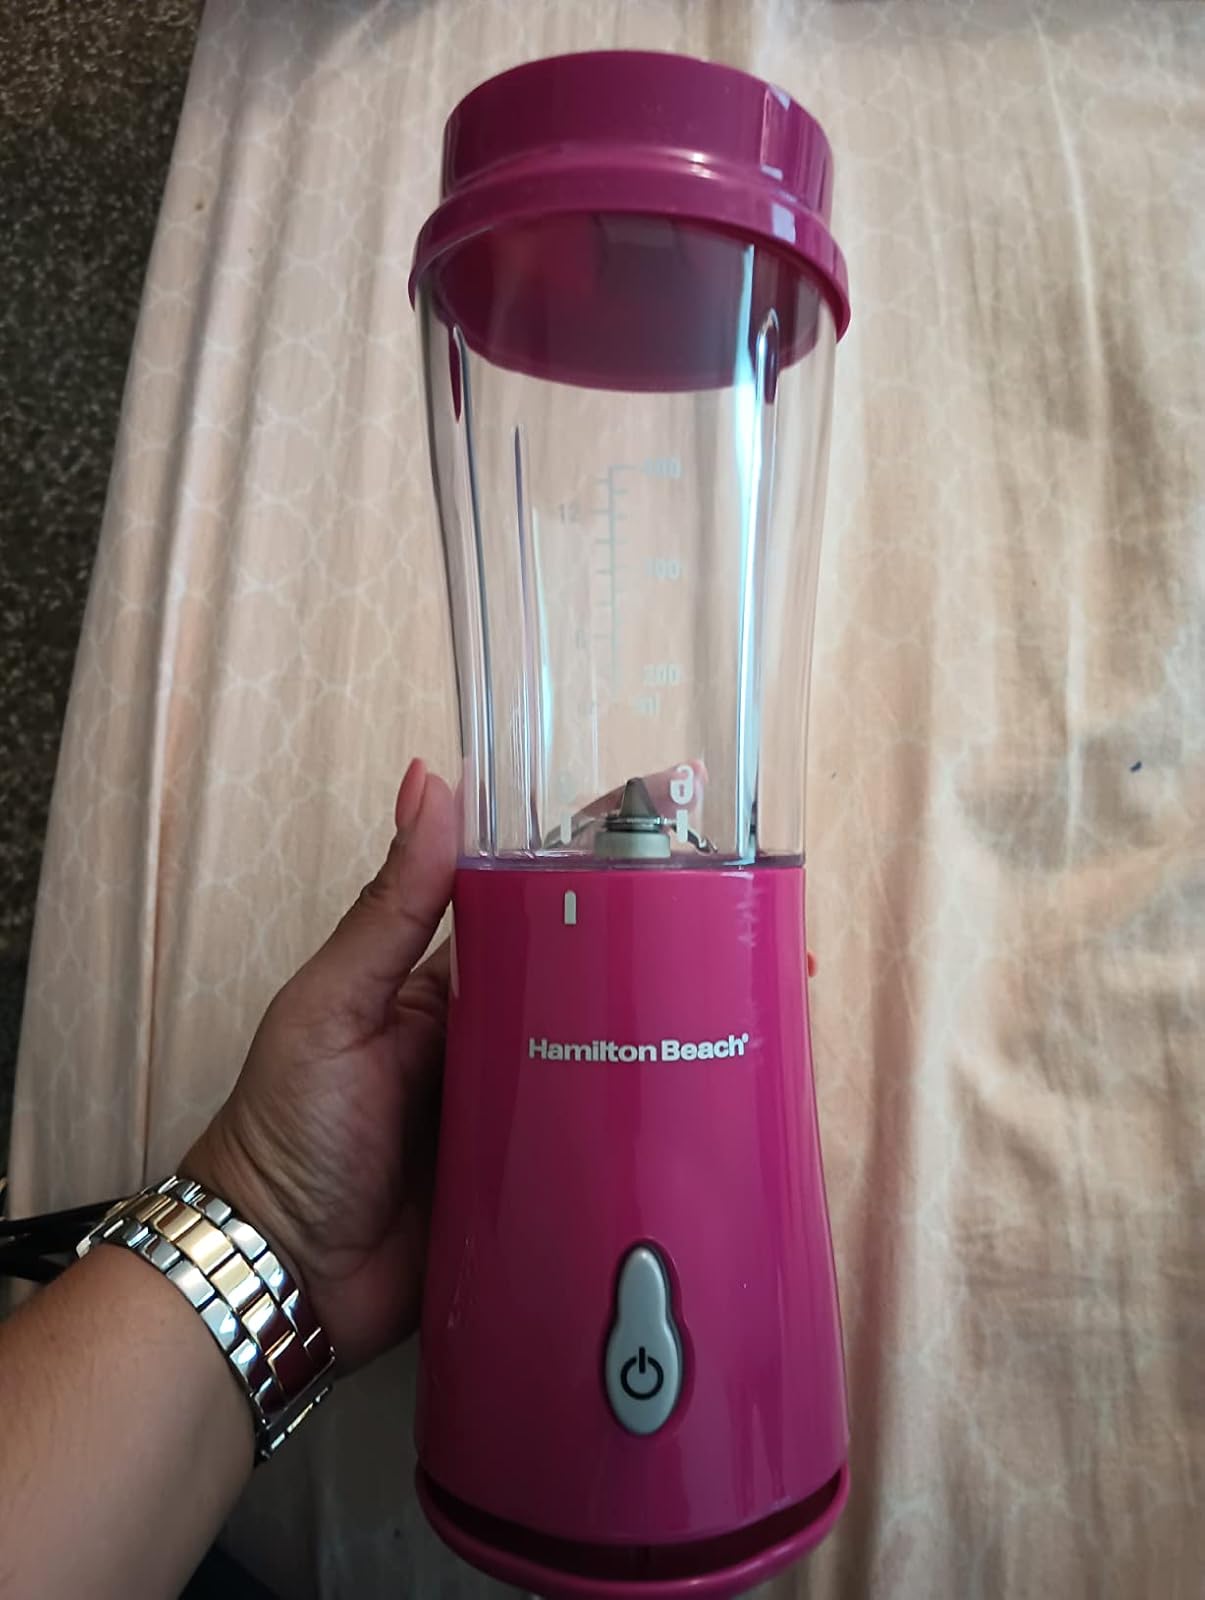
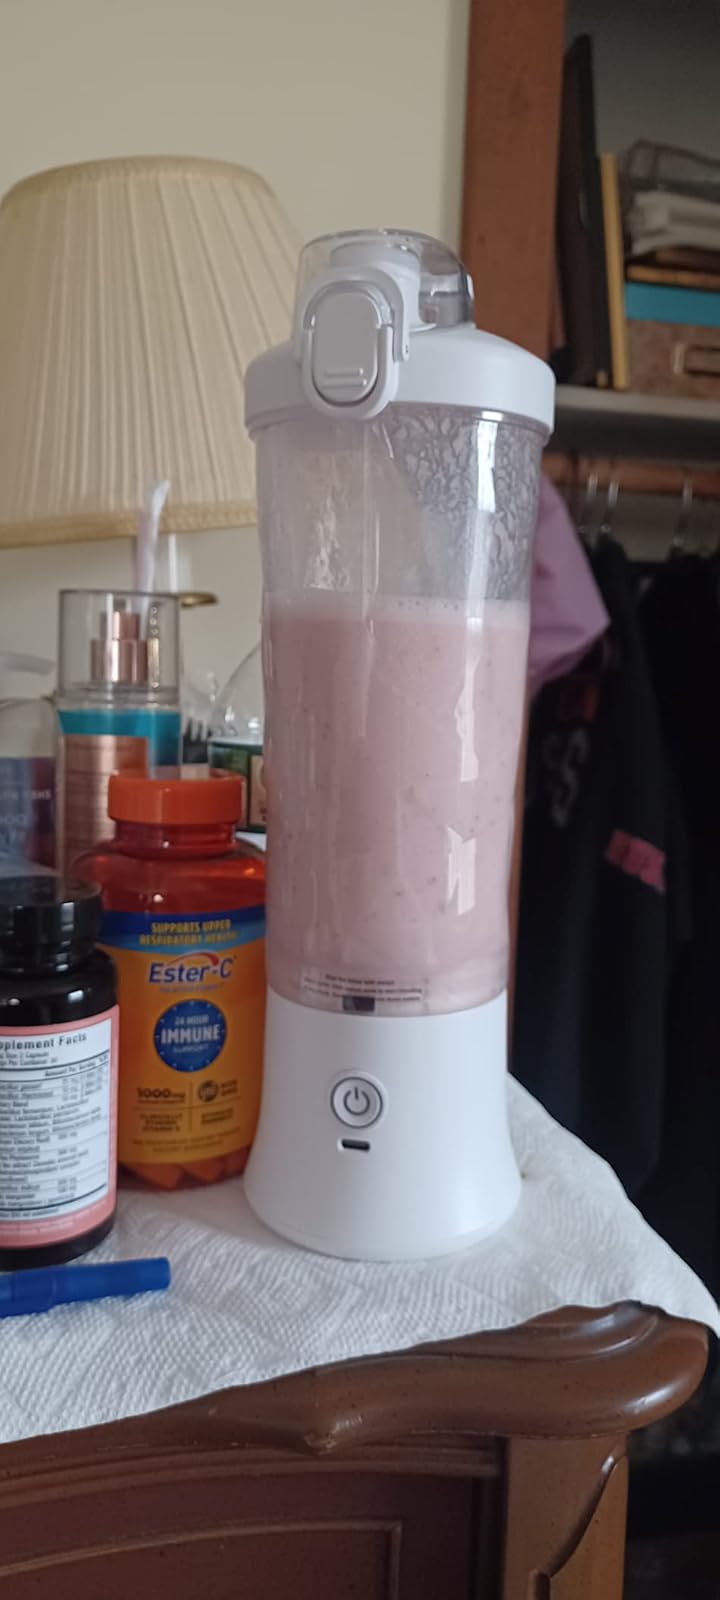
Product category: items_blender
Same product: no